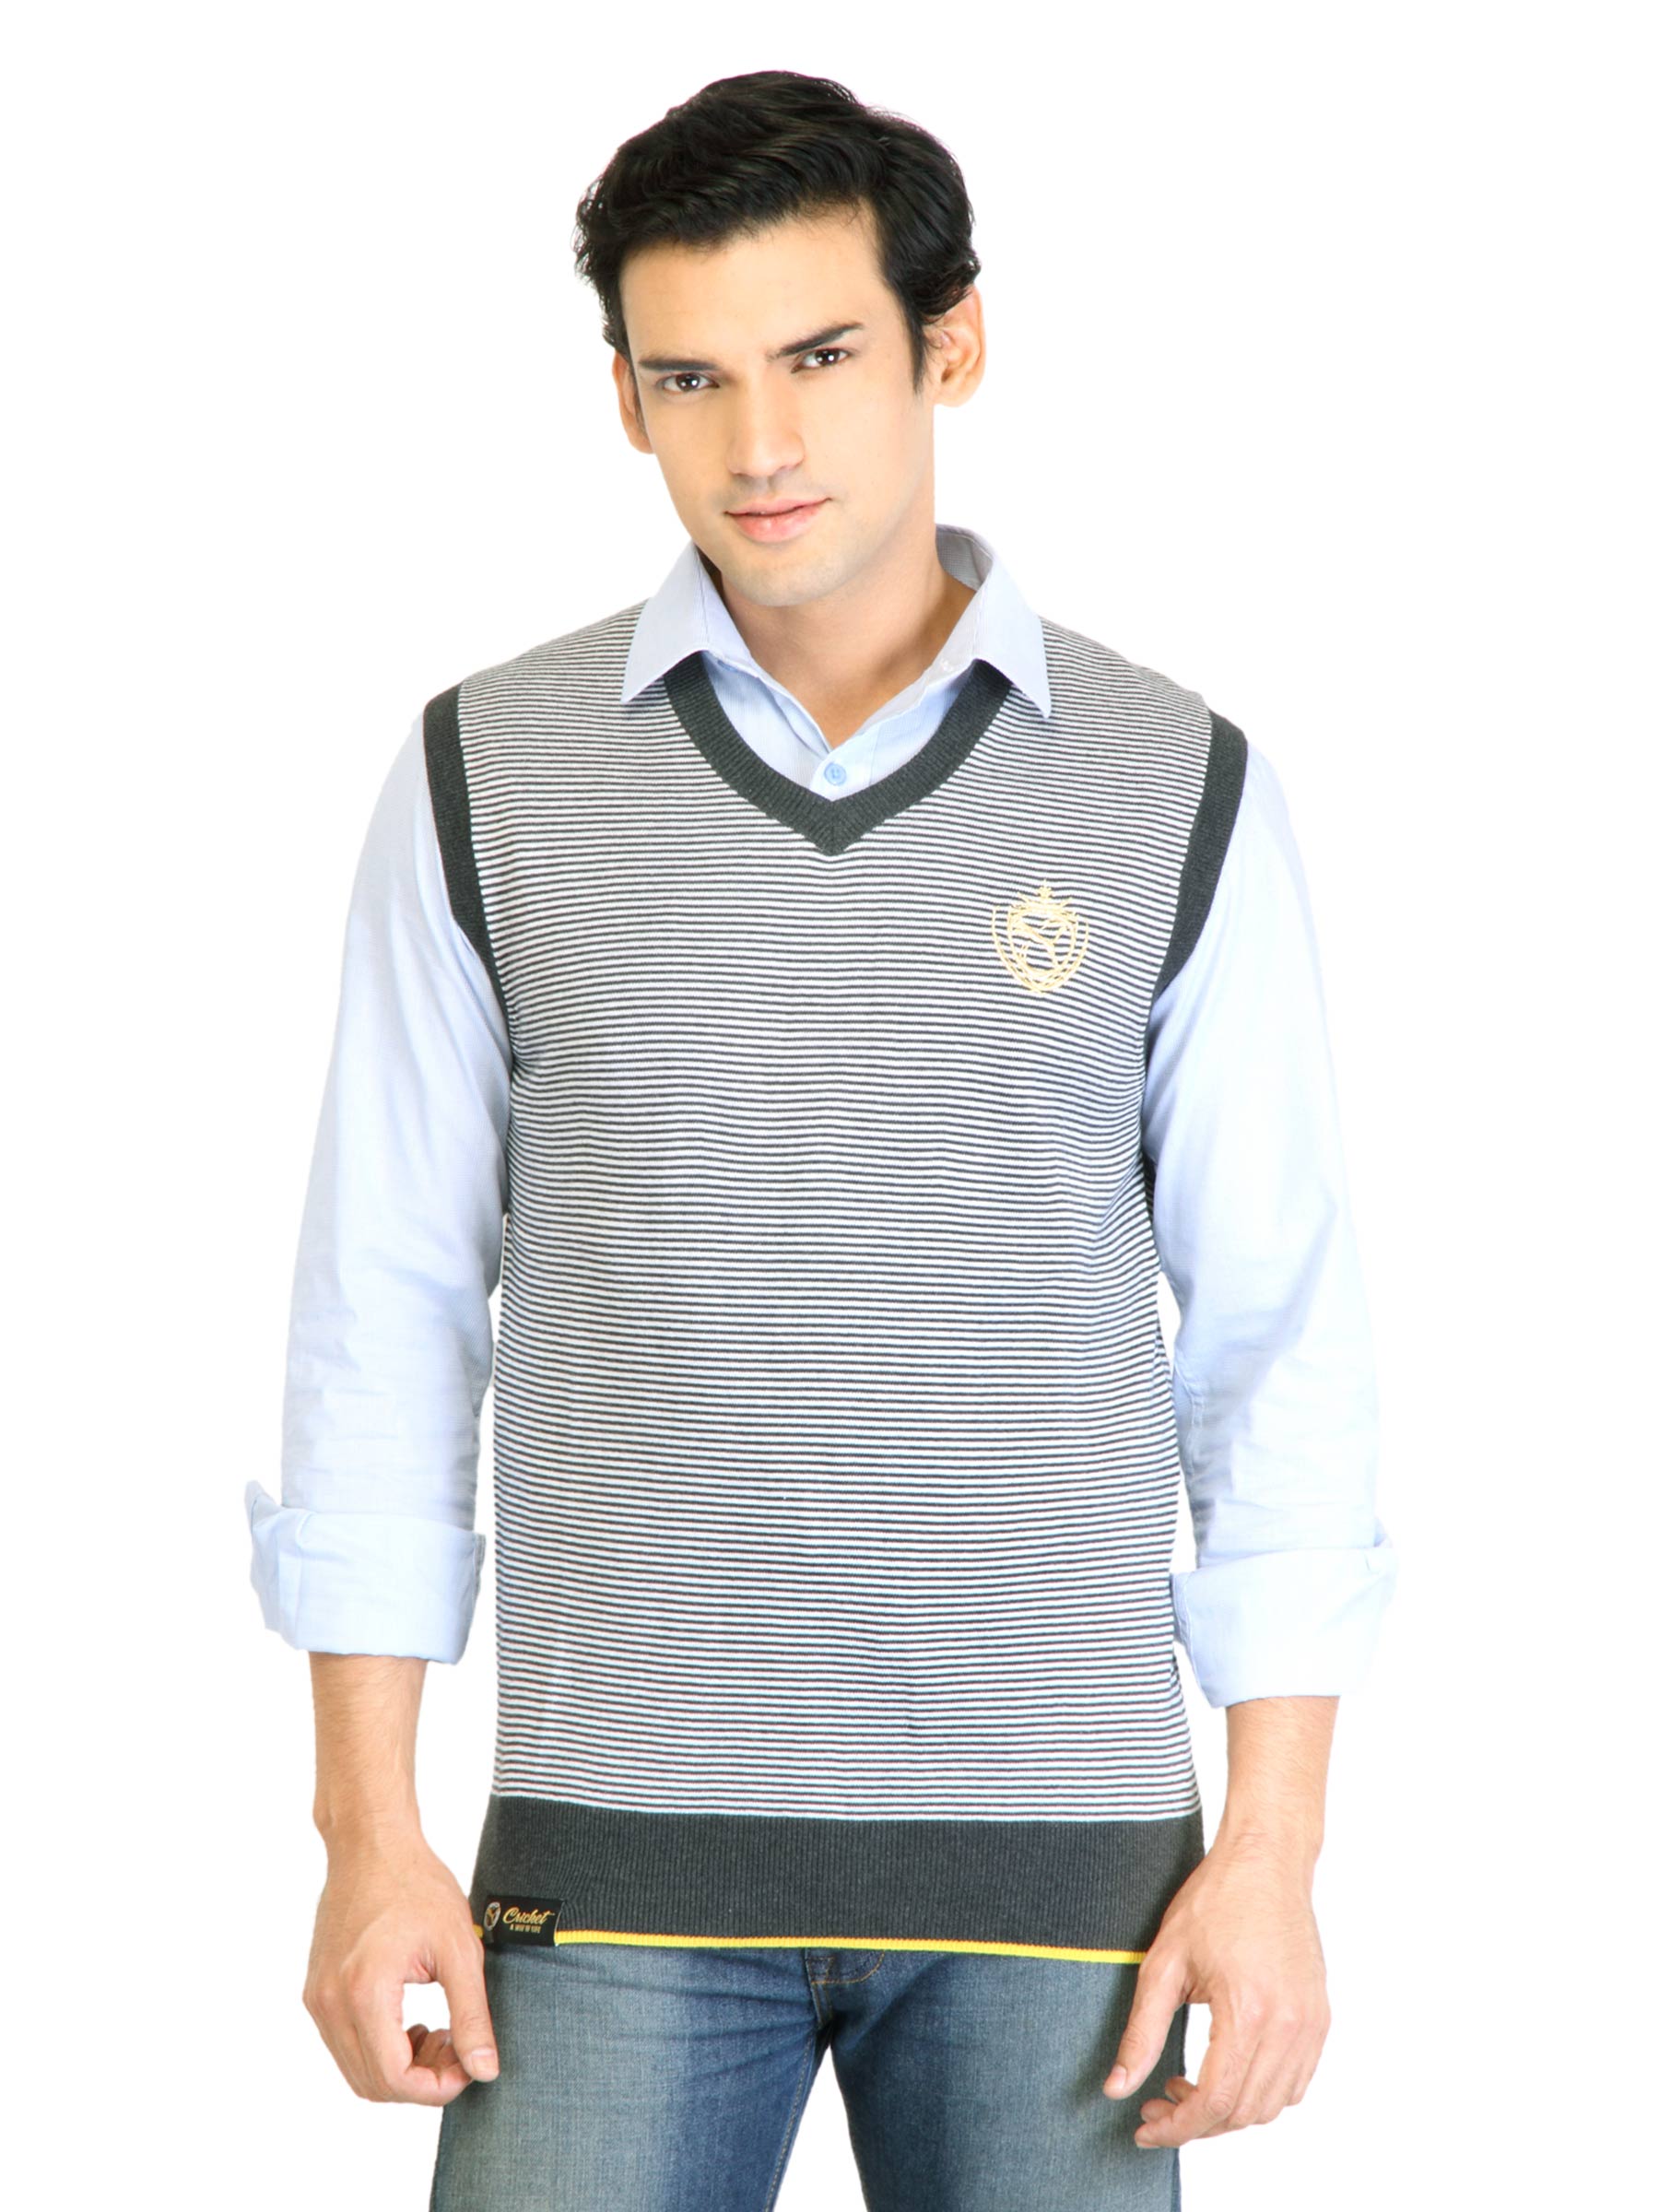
Puma Men Knitted Vest Grey Sweater
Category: Apparel / Topwear / Sweaters
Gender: Men
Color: Grey
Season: Fall 2011
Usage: Casual